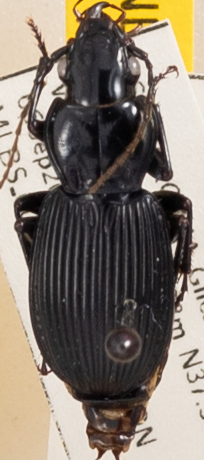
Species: Pterostichus lachrymosus
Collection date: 2022-09-06
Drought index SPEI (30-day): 0.612
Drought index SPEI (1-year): -0.842
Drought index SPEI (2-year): -0.3